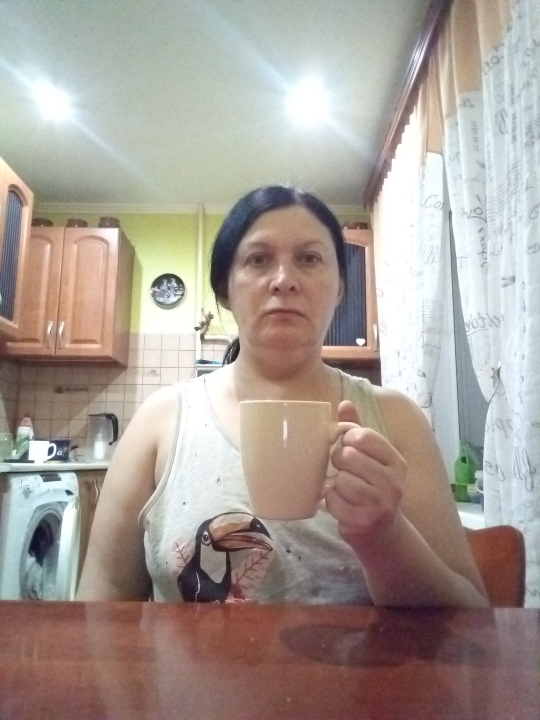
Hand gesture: no_gesture